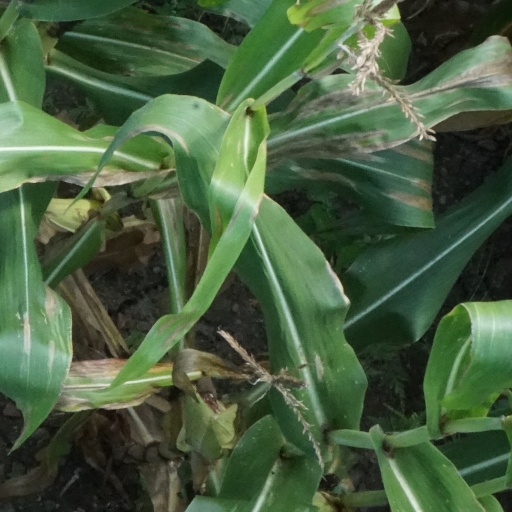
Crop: maize; corn